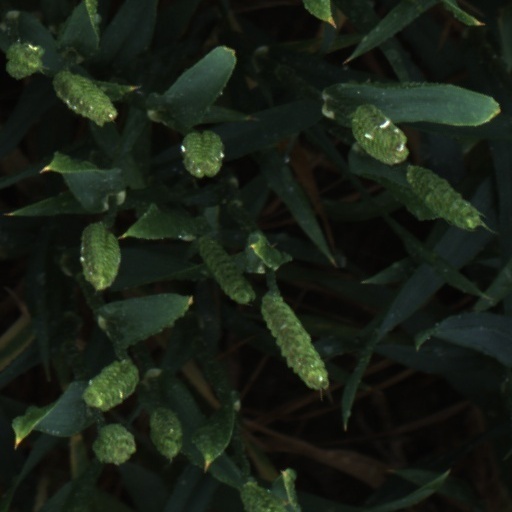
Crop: wheat